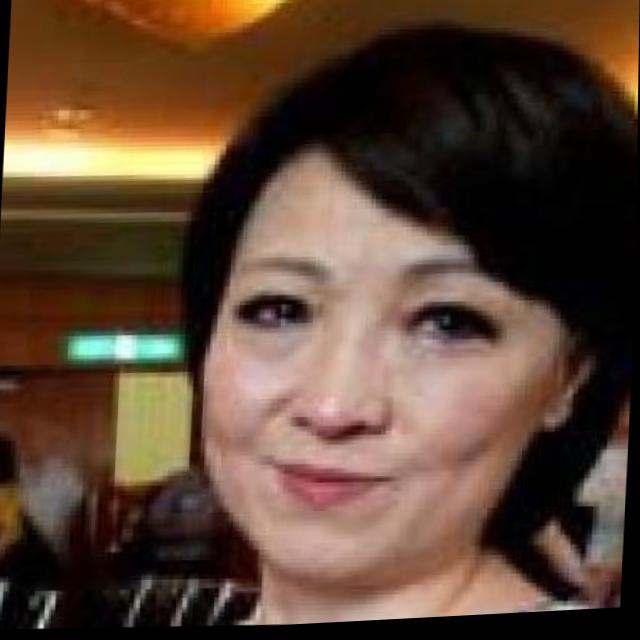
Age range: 45-64